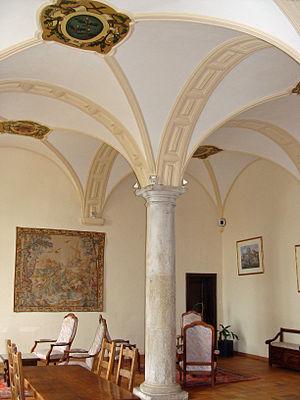
Abbaye Saint-Martin-des-Glandières. Le grand salon.
L’abbaye Saint-Martin-des-Glandières à Longeville-lès-Saint-Avold est une ancienne abbaye bénédictine fondée au VIᵉ siècle, dépendant du diocèse de Metz.